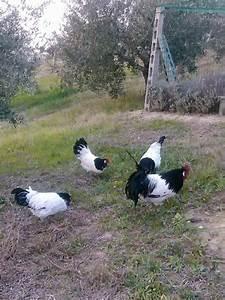
chicken